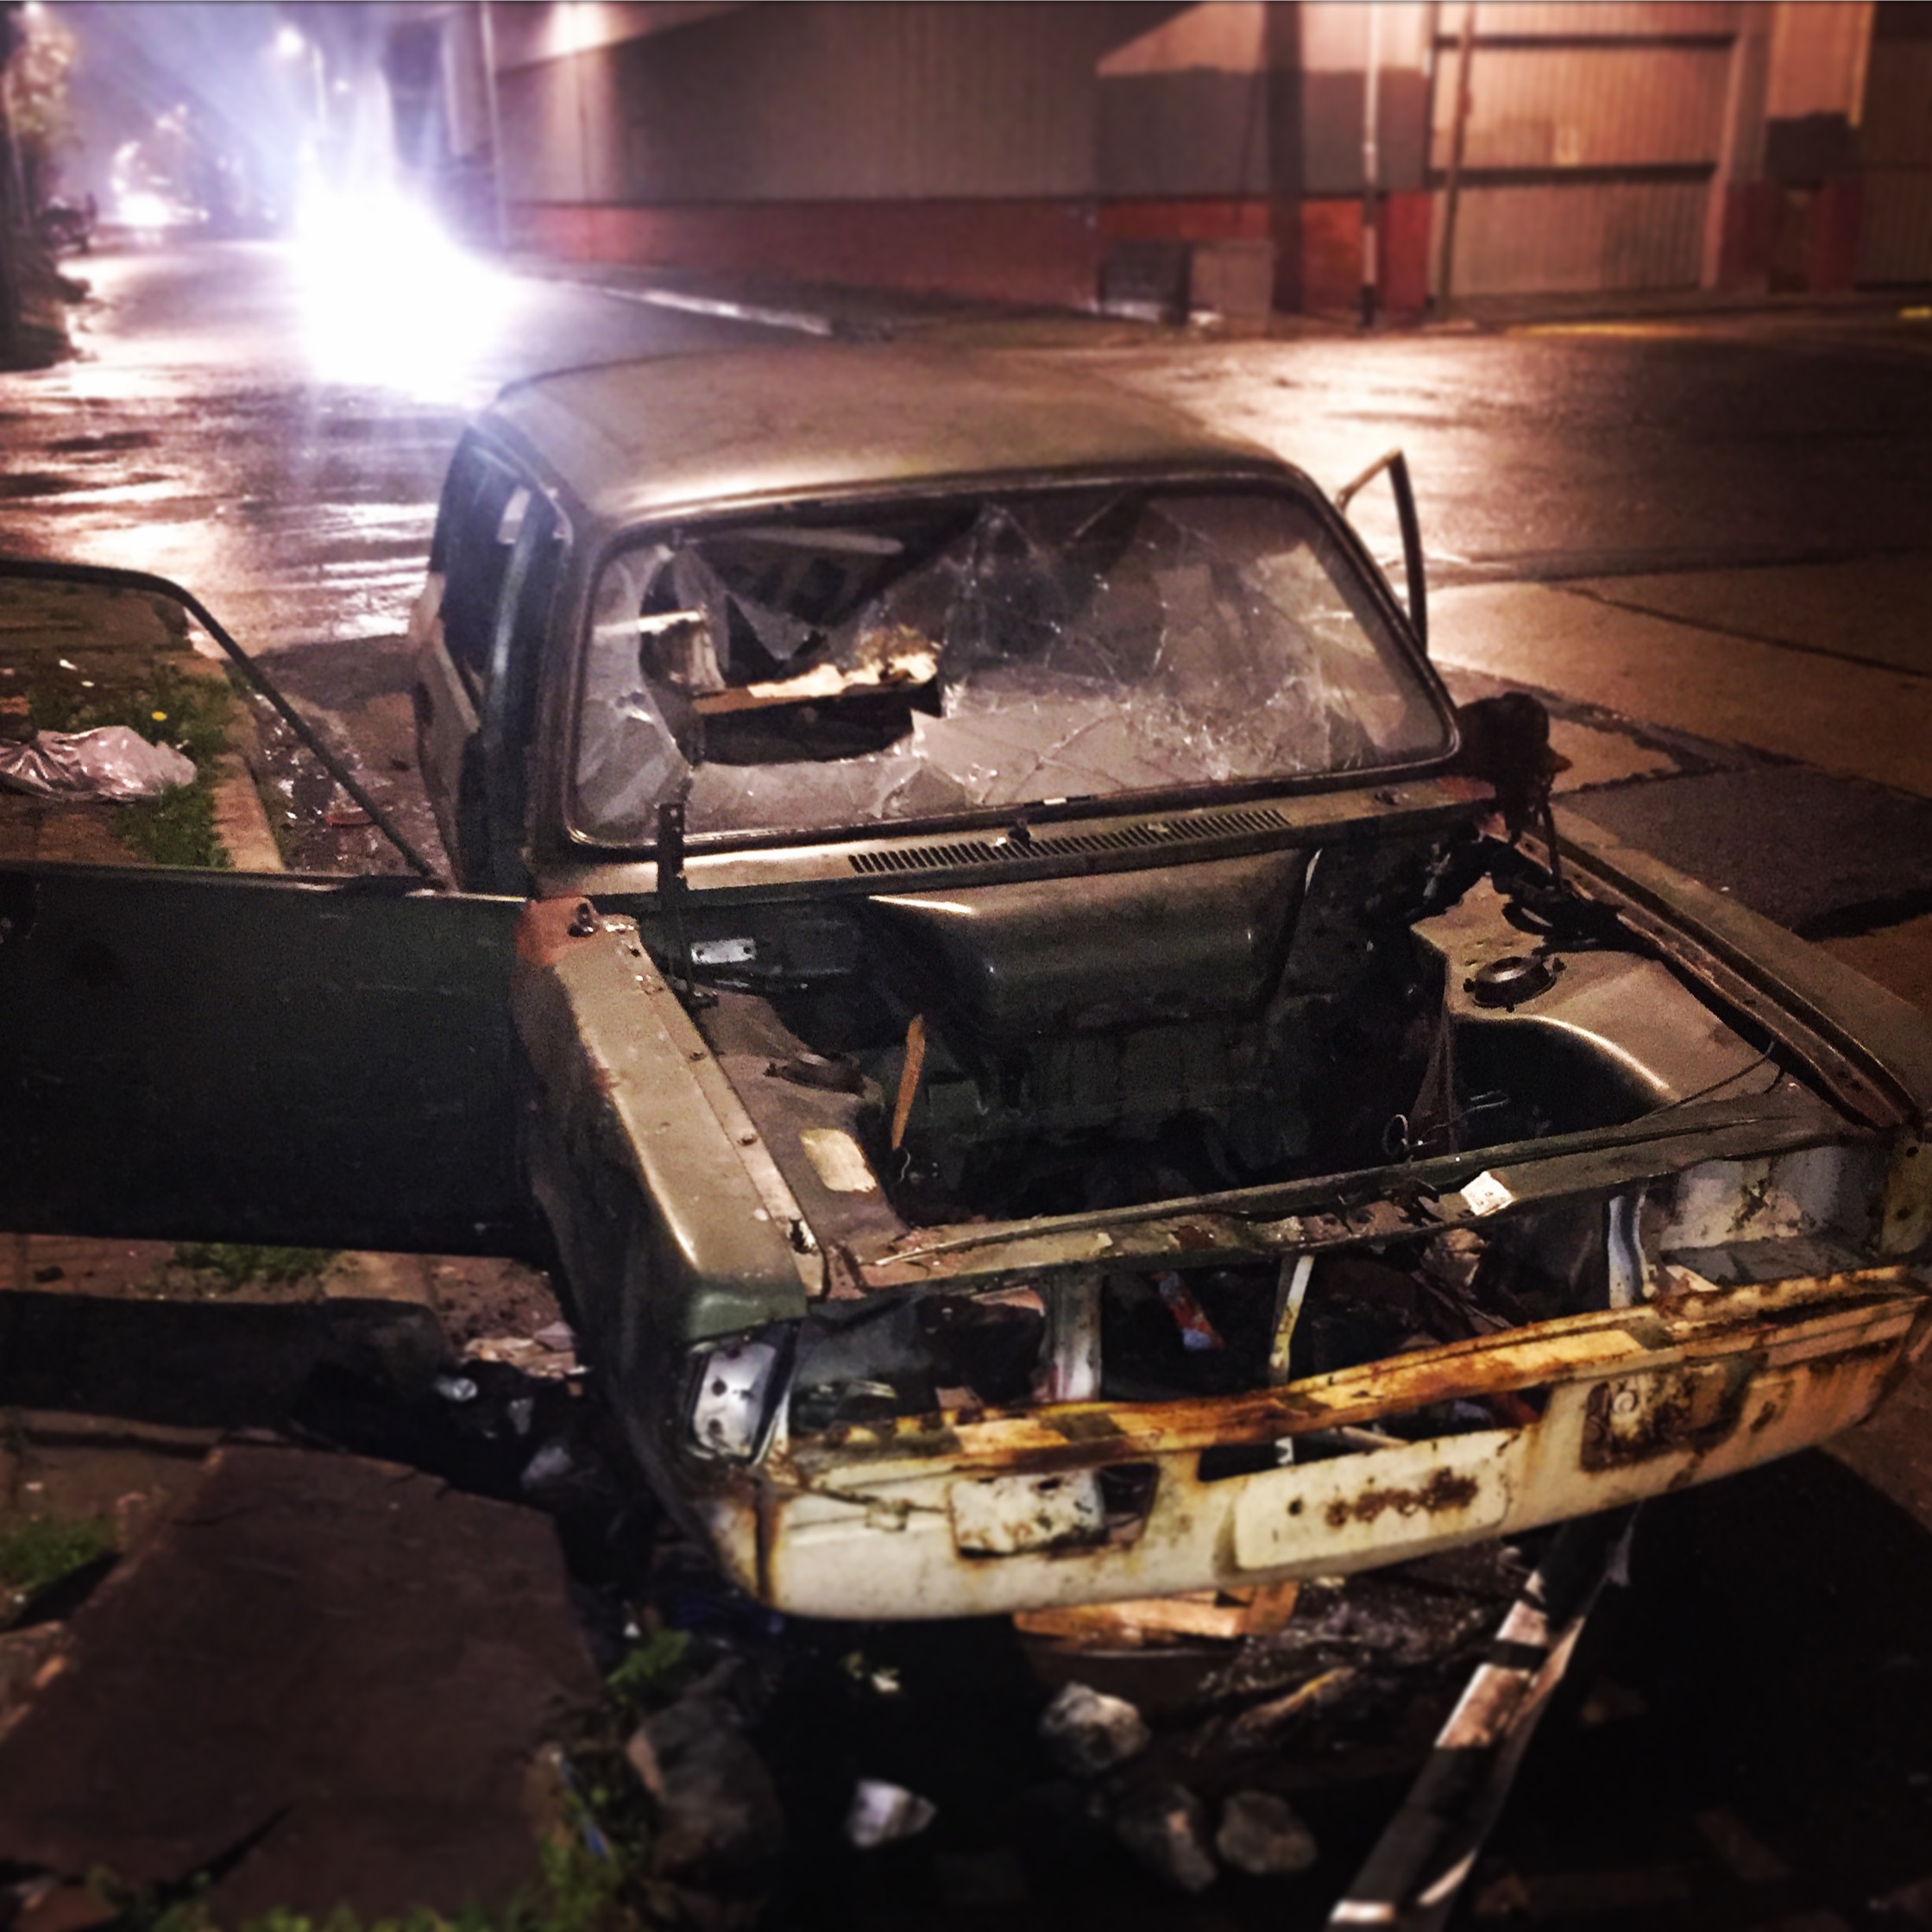
iphone, street, car, jeep, photo, vehicle, square, auto, abandoned, bumper, engine, foto, abandono, streetphoto, iphoneography, squareformat, buenosaires, movil, abandonado, avellaneda, pi eiro, celular, automobile make, automotive exterior, off roading